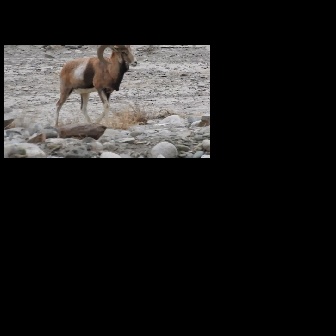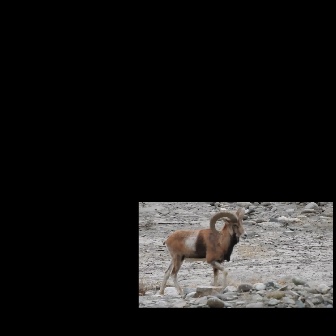
  Please identify the target specified by the bounding box [53,45,137,128] in the first image and locate it in the second image. Return the coordinates in [x_min,y_min,x_max,y_max] format.
Answer: [157,207,247,296]